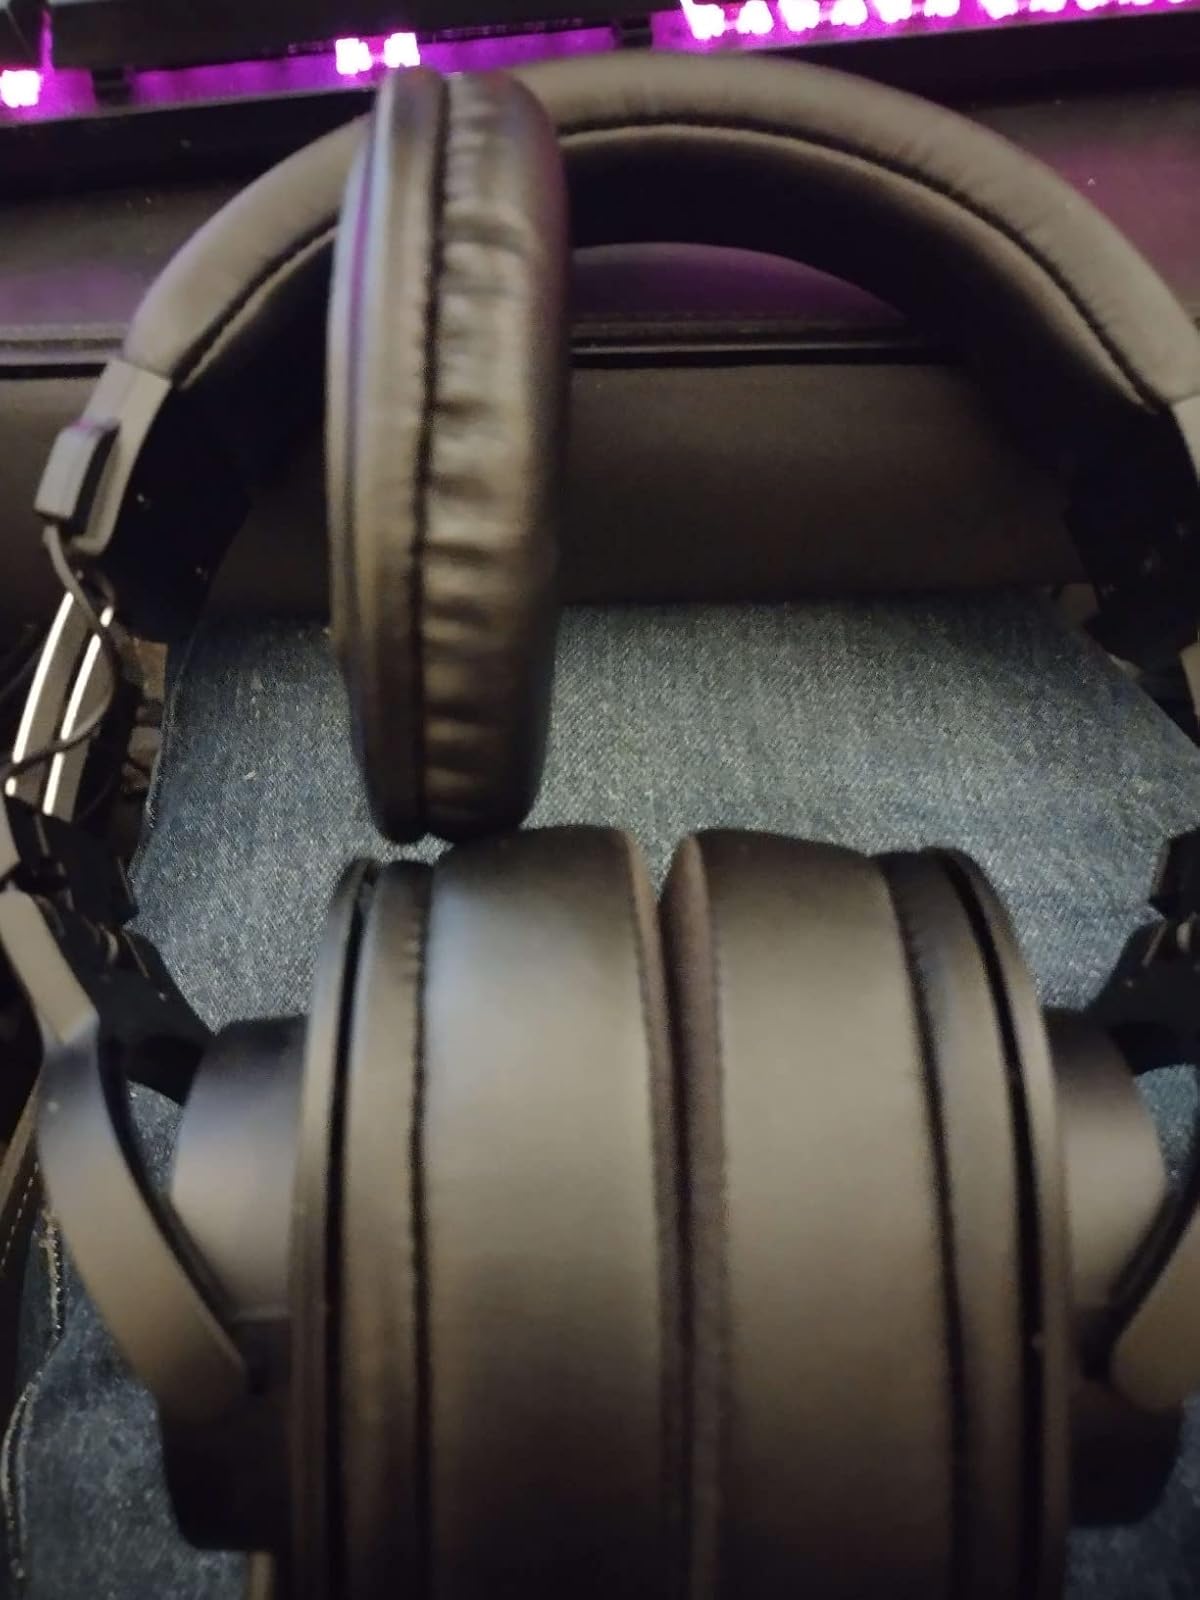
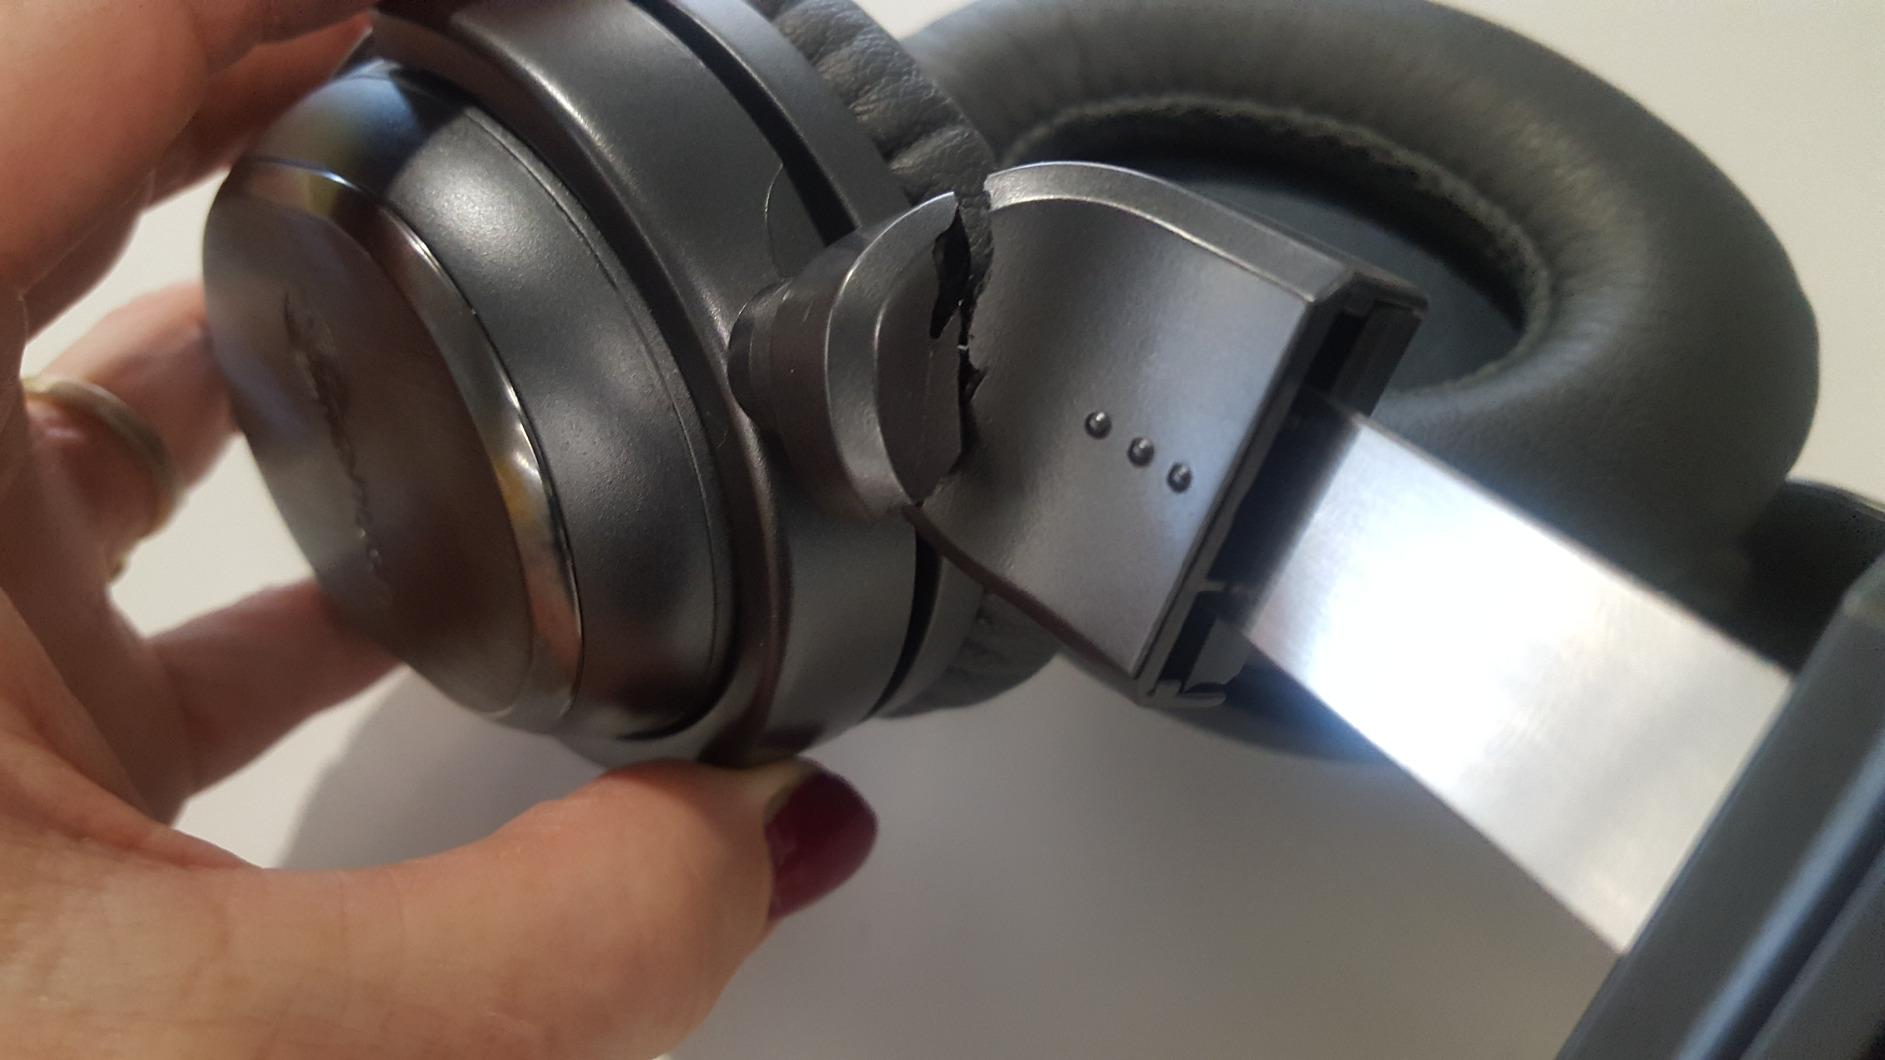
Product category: headphones
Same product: no